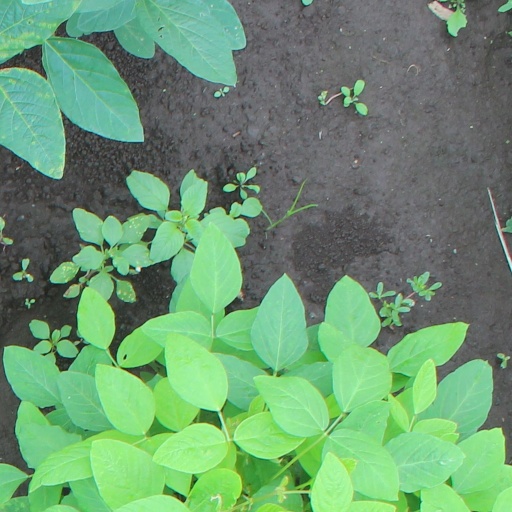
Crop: soybean